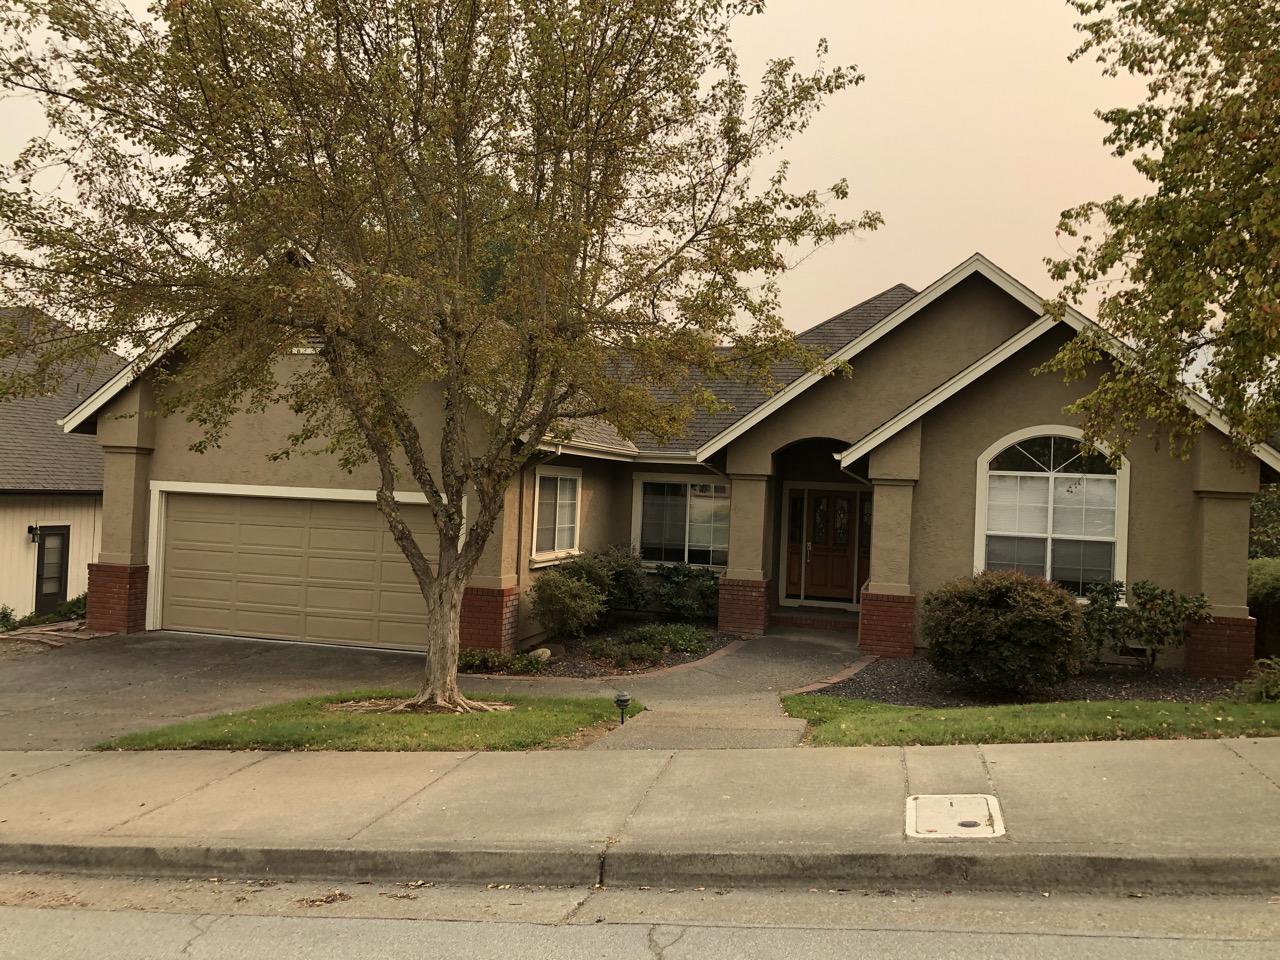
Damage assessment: no_damage